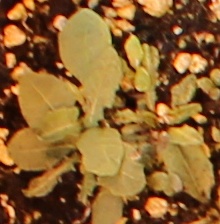
Label: Horseweed